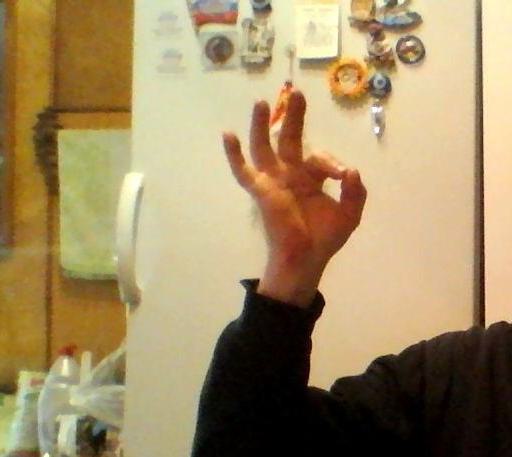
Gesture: ok